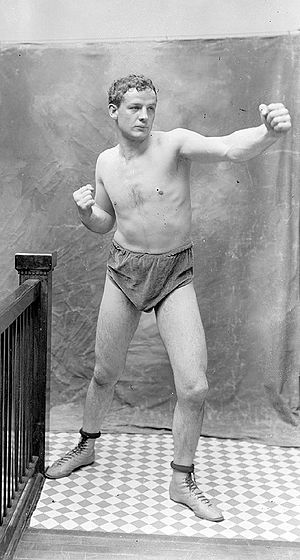
Marvin Hart
Marvin Hart, 1902
Marvin Hart var en amerikansk bokser, der var verdensmester i sværvægt i perioden fra den 3. juli 1905 til den 23. februar 1906.